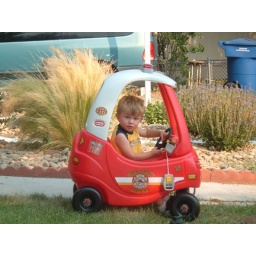
Riding in Jacob's fire truck at their house on a play date.